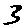
Label: 3